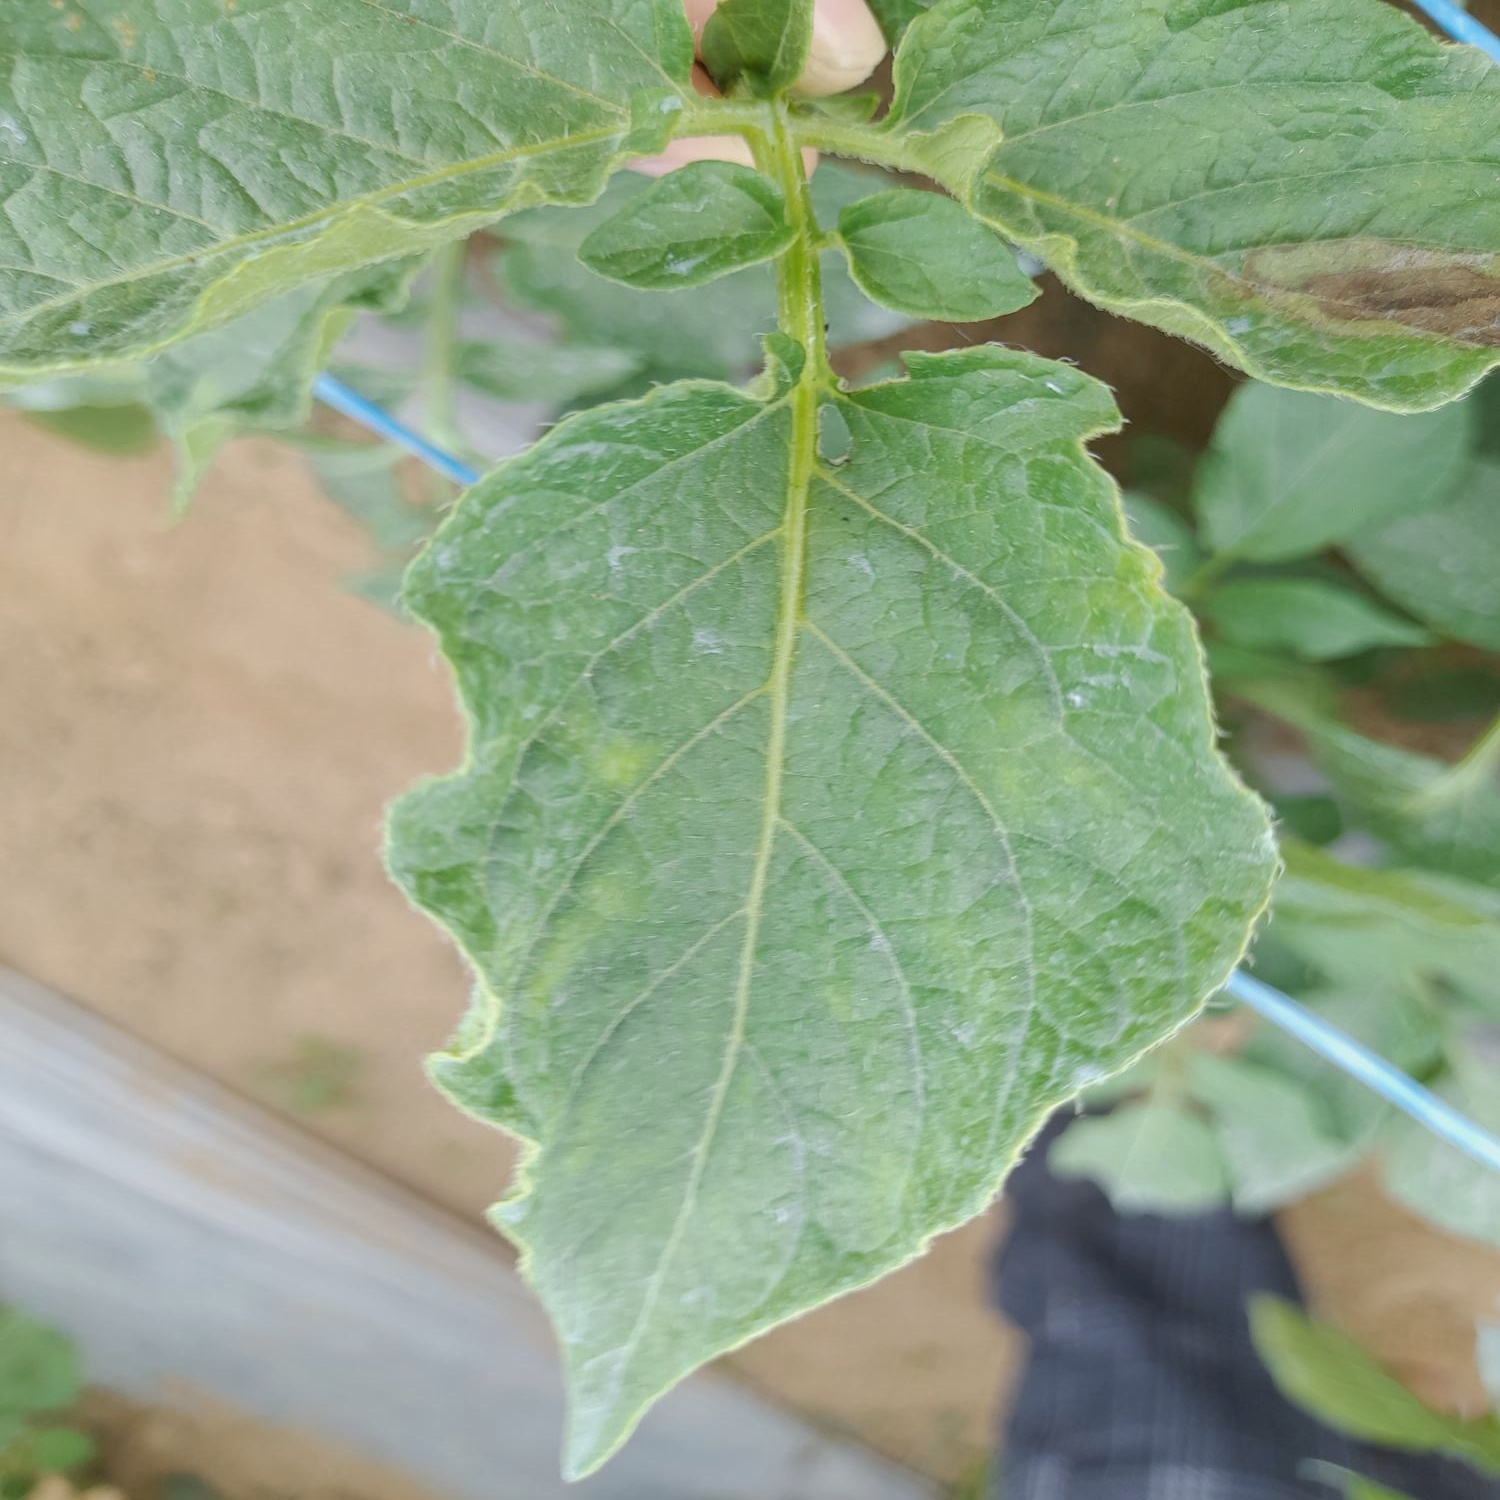
Etiqueta: Virus